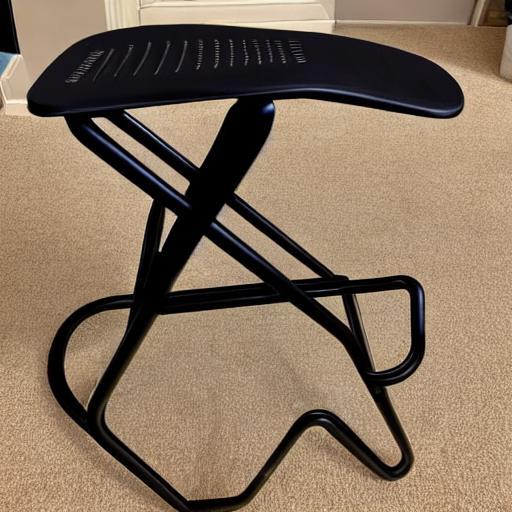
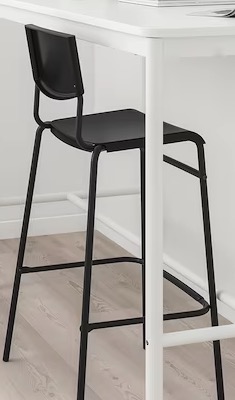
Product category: stool
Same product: no